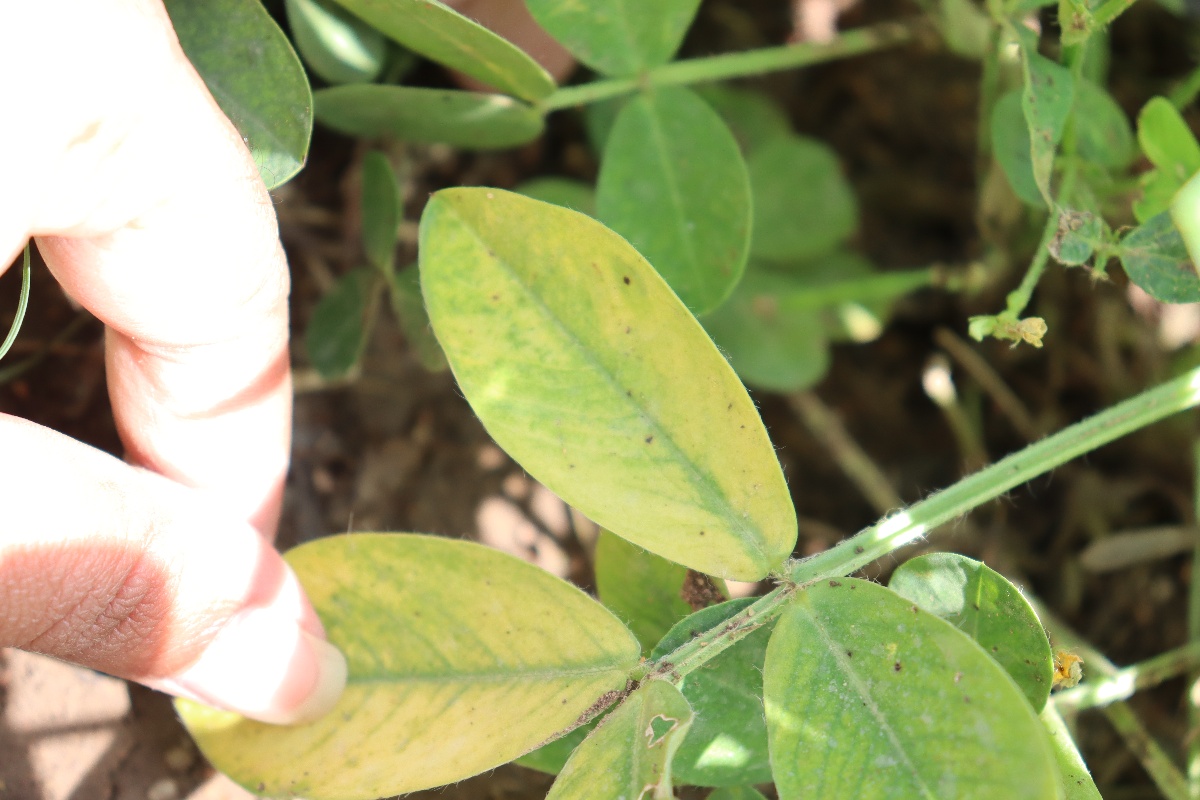
Label: nutrition deficiency